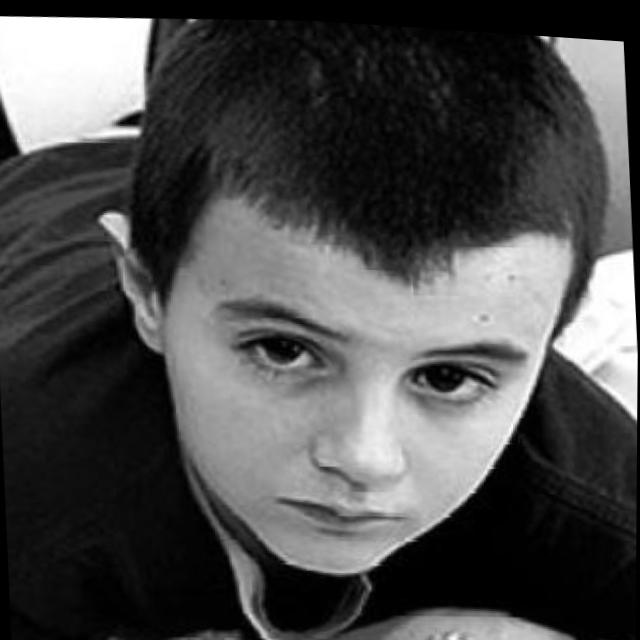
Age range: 0-12